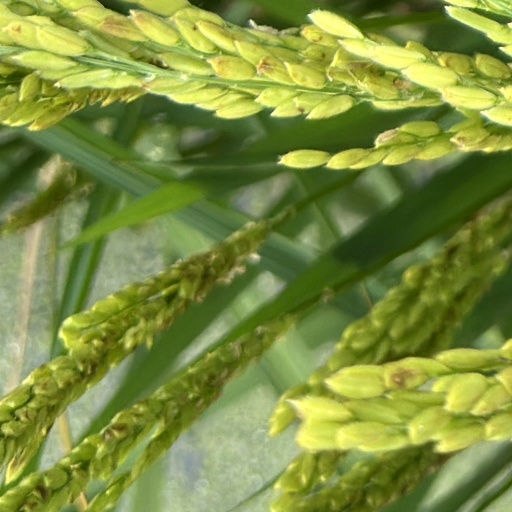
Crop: rice